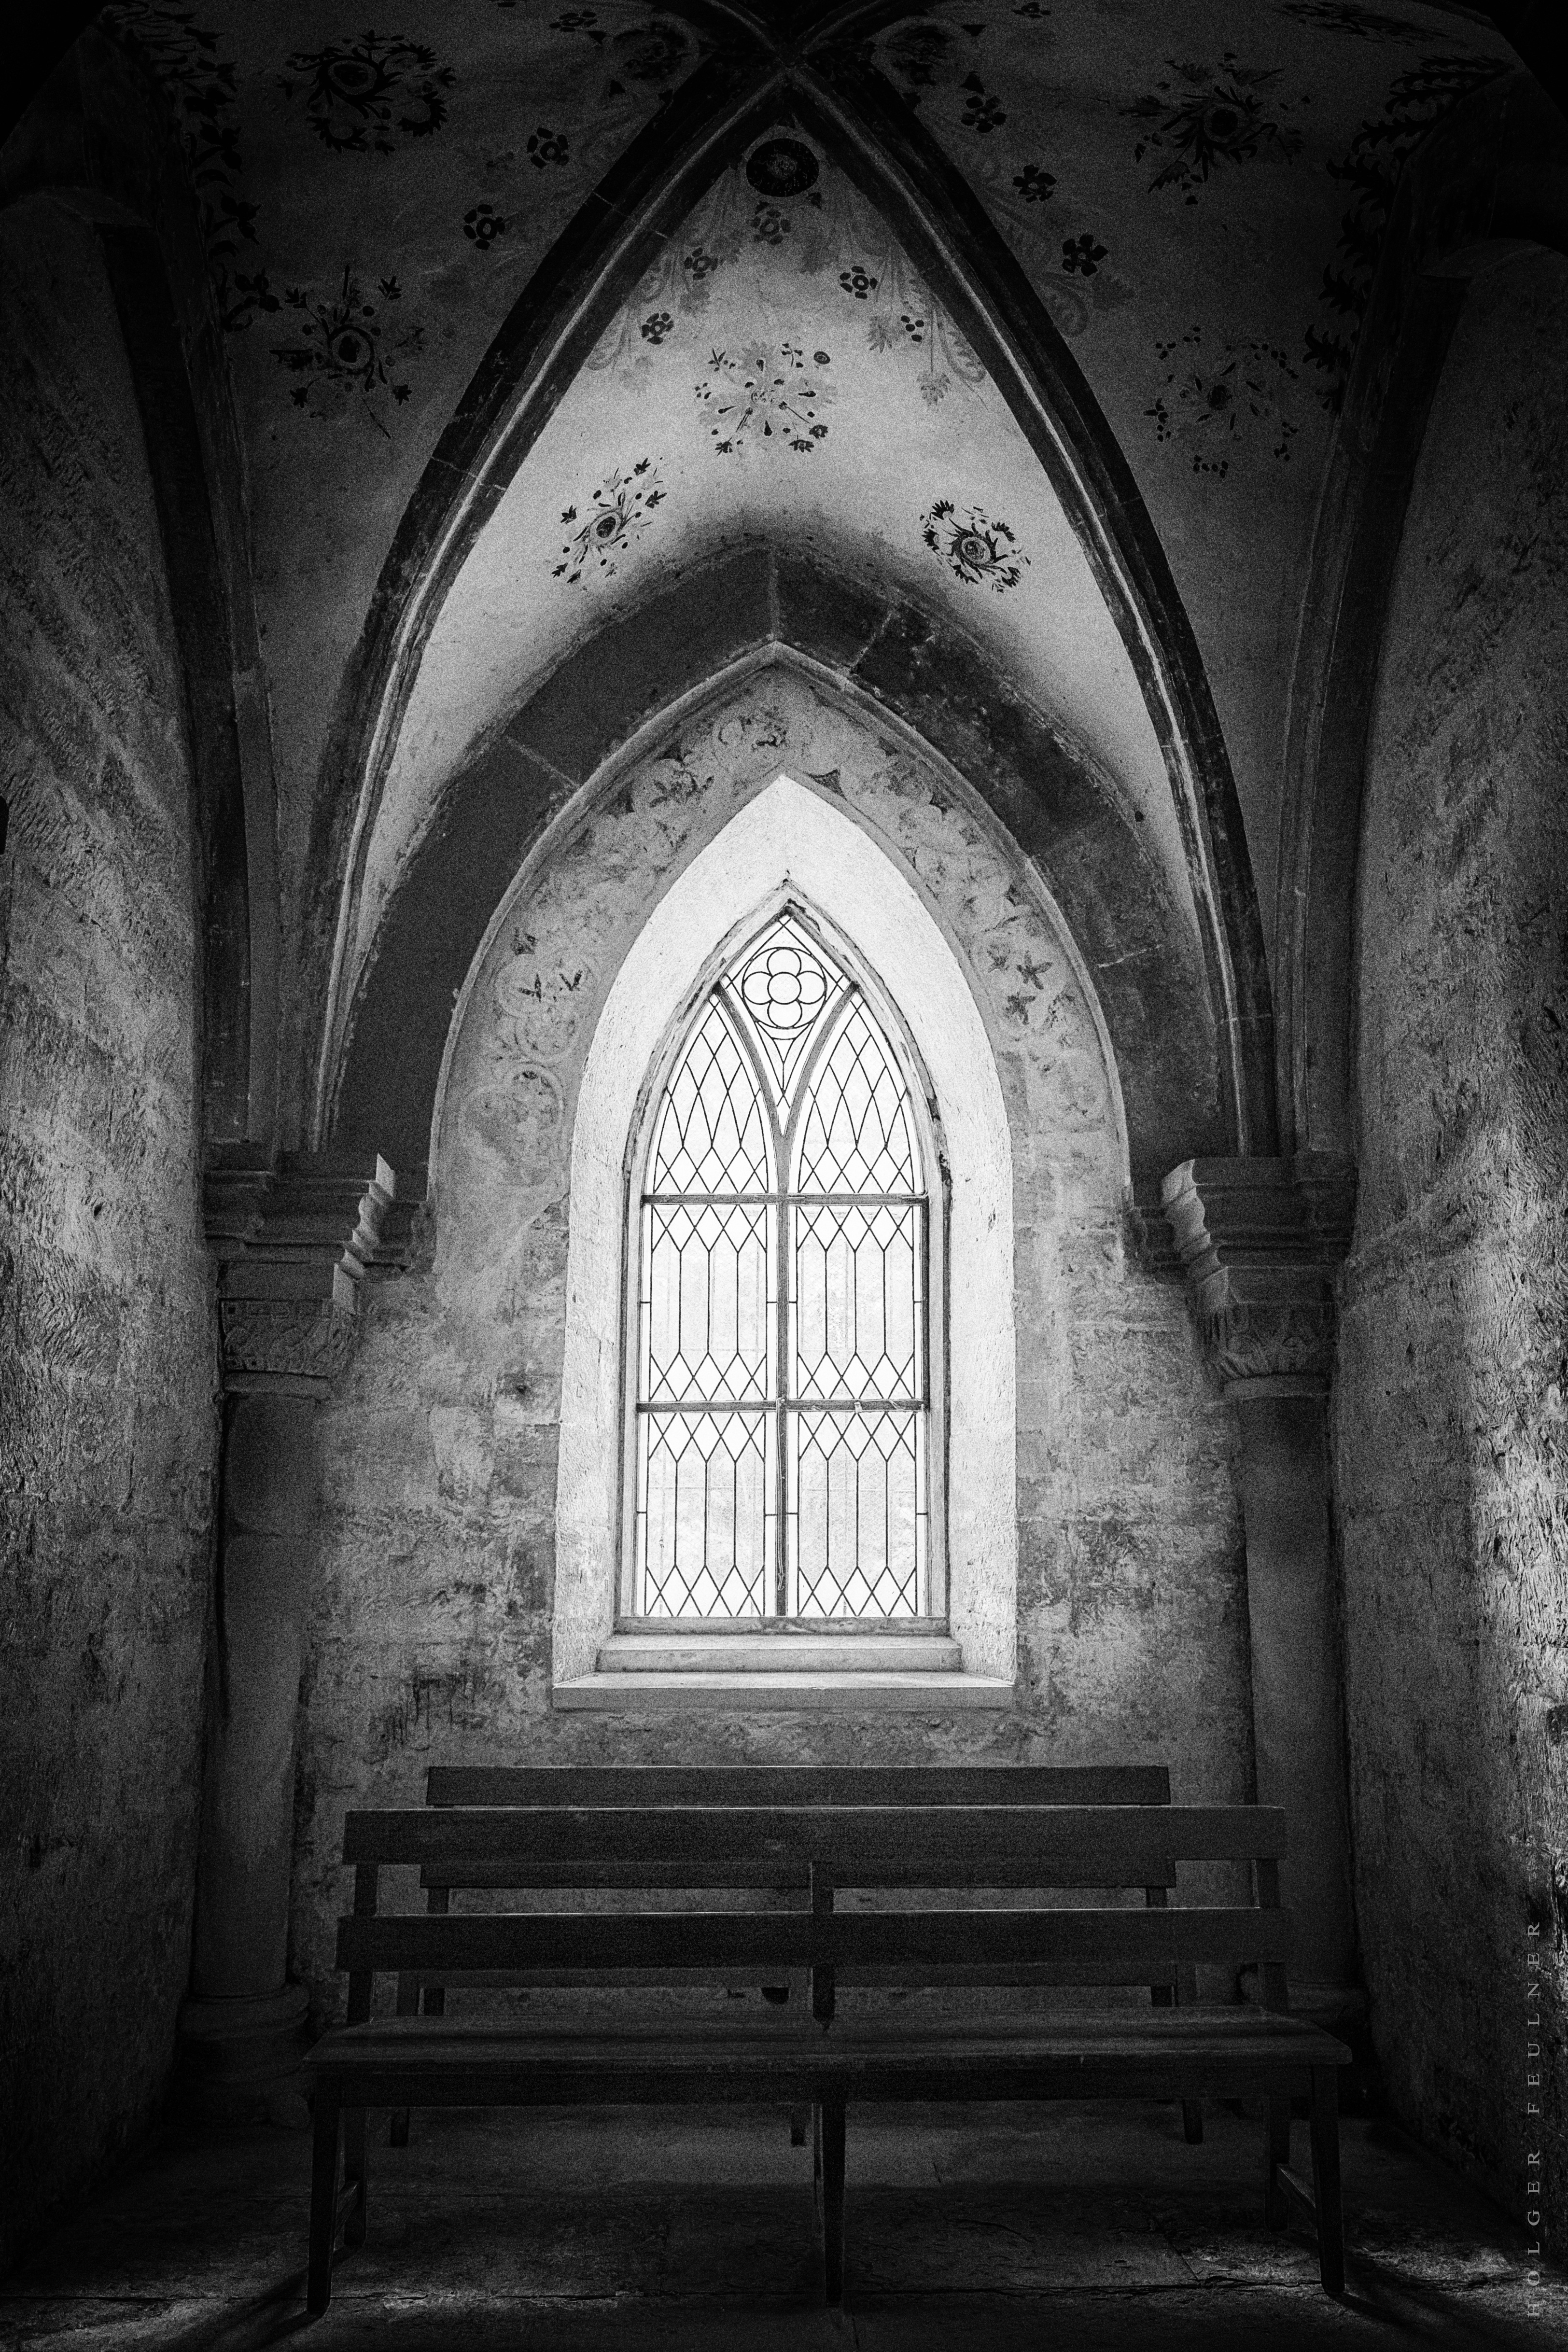
light, black and white, architecture, structure, sky, photography, window, building, atmosphere, arch, column, facade, darkness, church, chapel, rest, monochrome, black white, place of worship, medieval architecture, symmetry, germany, prayer, history, arcade, abbey, vault, silent, crypt, gothic architecture, house of worship, daylighting, monochrome photography, ancient history, stock photography, alongside ship